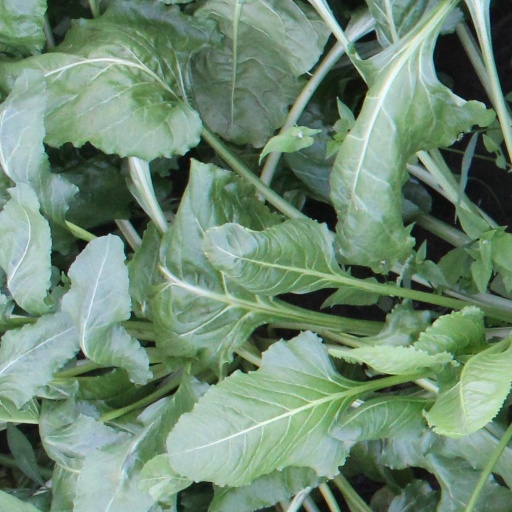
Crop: sugar beet